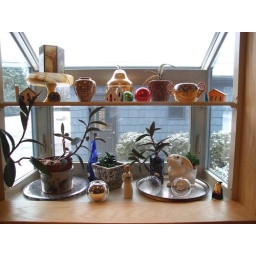
kitchen window over the sink